Jawji Gawli

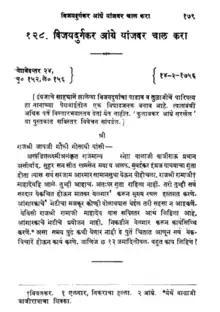
Peshwa's Letter To Jawji Gawli #156

Jawji Gawli fought along with Khandoji Mankar on behalf of the Peshwas. He represented the Peshwas during negotiations and was associated with the Konkan Governor of Peshwa – Ramji Mahadev Biwalkar. He negotiated with Tulaji Angre prior to the commencement of the English-Peshwa attack on Vijaydurg fort. His significant historical role has been provided in great details in the book 'Peshwaiche Divya Tej' authored by Vithal Waman Hadap published in 1940.